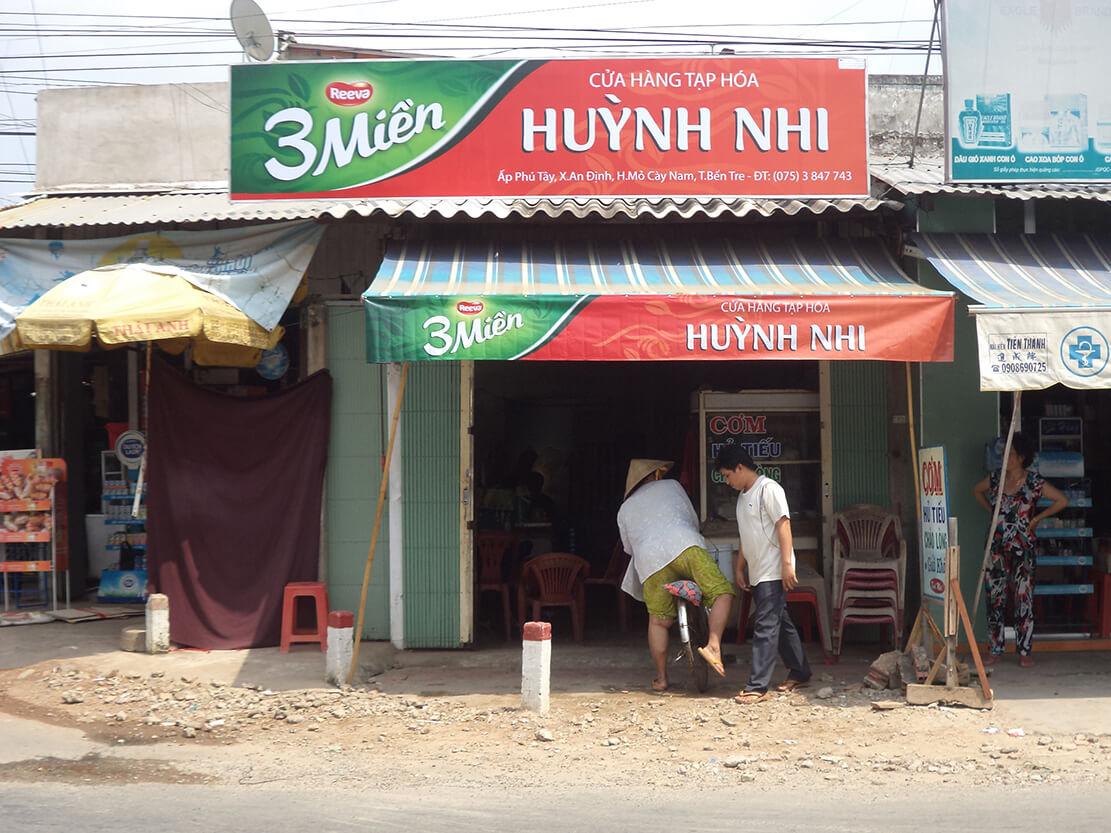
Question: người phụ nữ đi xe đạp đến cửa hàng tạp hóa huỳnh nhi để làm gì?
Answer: mua cơm